Outer Harbor railway station

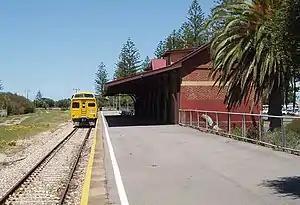
North-east bound view from the station platform, with a 2000 class railcar at the platform, November 2005

Outer Harbor railway station is the terminus station of the Outer Harbor line. Situated in the north-western Adelaide suburb of North Haven, it is 21.9 kilometres from Adelaide station.